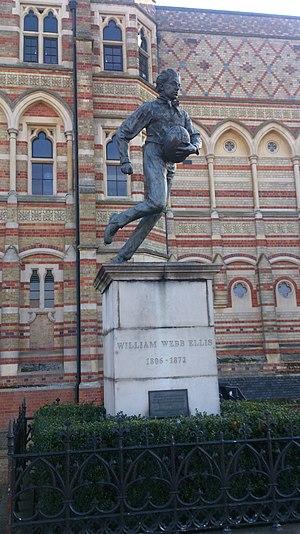
William Webb Ellis, né le 24 novembre 1806 à Salford et mort le 24 février 1872 à Menton où il est enterré, serait l'inventeur britannique du rugby moderne. Elève à Rugby Il aurait pris le ballon en mains en pleine course lors d'un match de football entre écoliers en 1823, donnant un style et un nom ce nouveau sport. Il s'agit en réalité d'une légende bien ancrée participant à l'histoire de ce sport. Toutefois, le World Rugby a baptisé le trophée de la Coupe du monde William Webb Ellis.